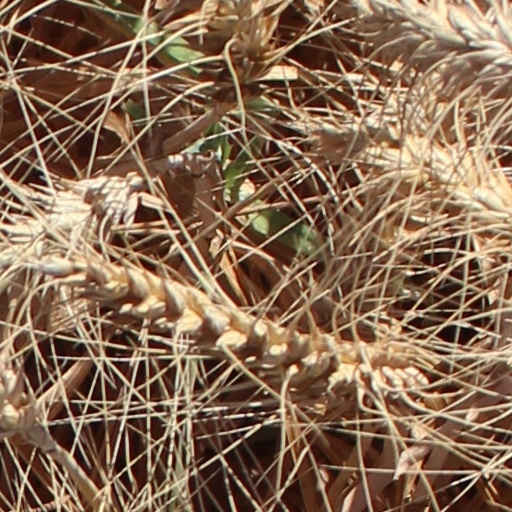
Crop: wheat